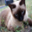
Label: cat